Question: Please indicate a possible affordance area of sit_on_bench that can be used for sitting
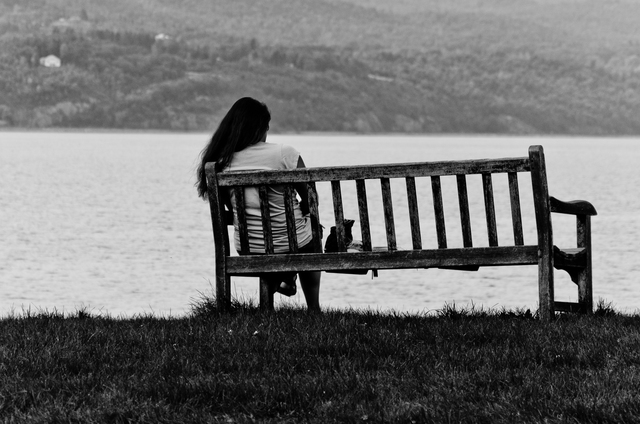
Answer: [207.786, 247.167, 586.071, 274.5]